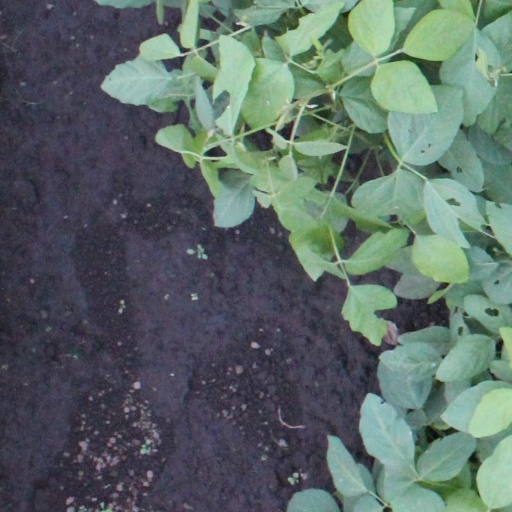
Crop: soybean